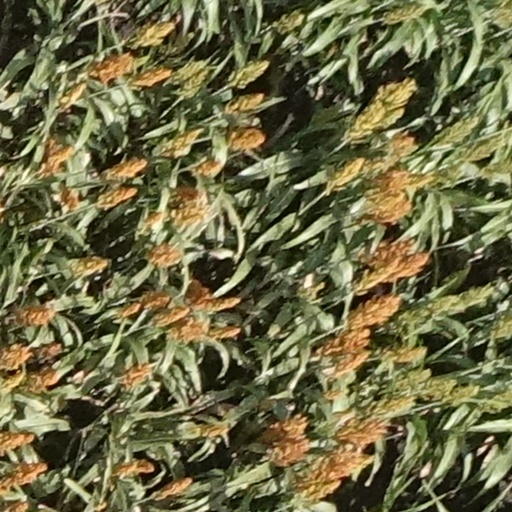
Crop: sorghum